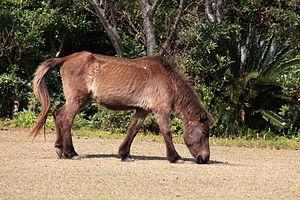
Le Tokara ou poney de Kagoshima est une race de poney japonaise, originaire des îles Tokara dans la préfecture de Kagoshima.